Dark Horse (2011 film)

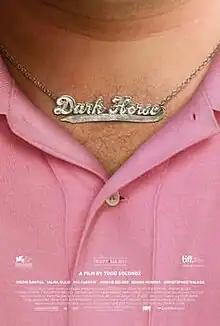

Dark Horse is a 2011 American comedy-drama film written and directed by Todd Solondz. It stars Justin Bartha, Selma Blair, Mia Farrow, Jordan Gelber, Donna Murphy, Christopher Walken, Zachary Booth and Aasif Mandvi.